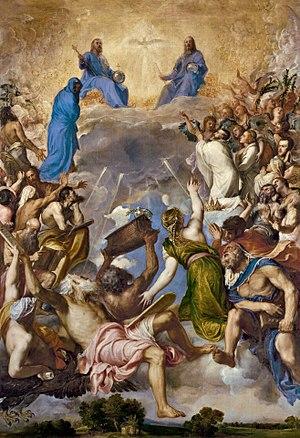
Tiziano Vecellio, Tiziano Vecelli ou Tiziano da Cador, plus communément appelé Titien ou le Titien en français, né vers 1488 à Pieve di Cadore, mort le 27 août 1576 à Venise, est un peintre et graveur italien de l'école vénitienne, auteur d'une importante œuvre picturale. Il est considéré comme un des plus grands portraitistes de cette époque, notamment grâce à son habileté à faire ressortir les traits de caractère des personnages.